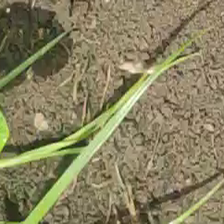
Weed species: Lavhala_(Cyperus_Rotundus)